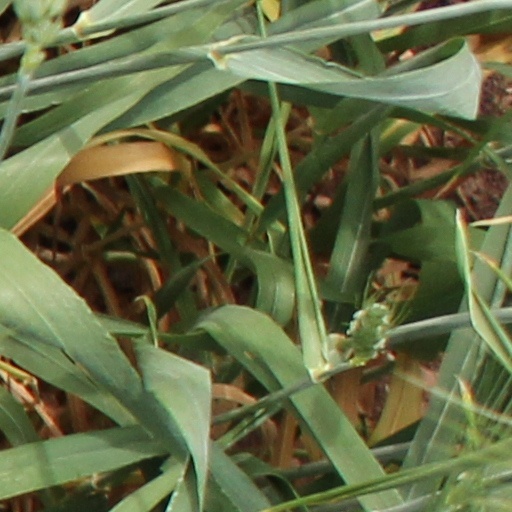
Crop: wheat